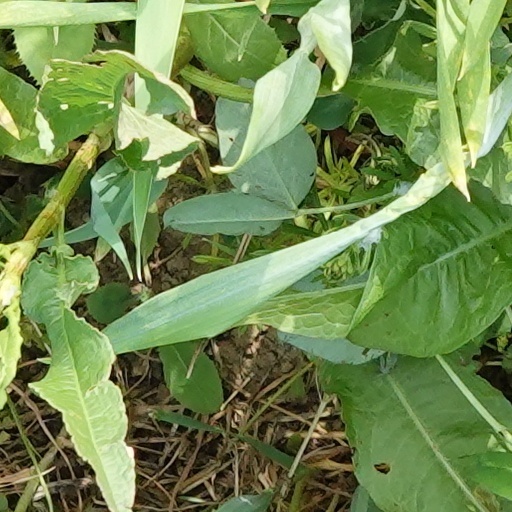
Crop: wheat